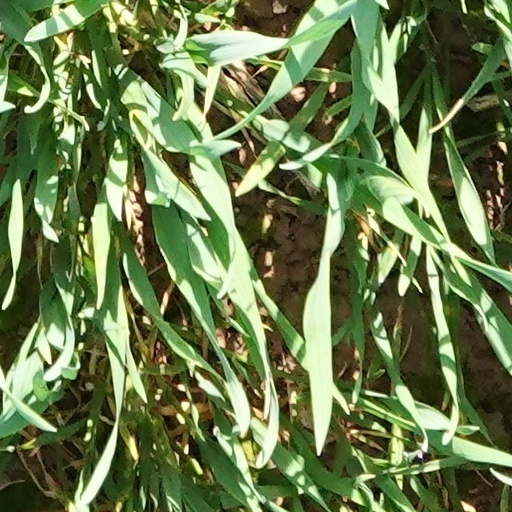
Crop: wheat